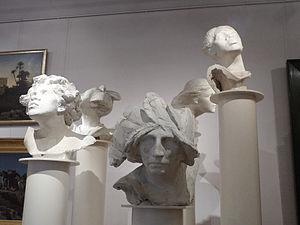
René de Saint-Marceaux